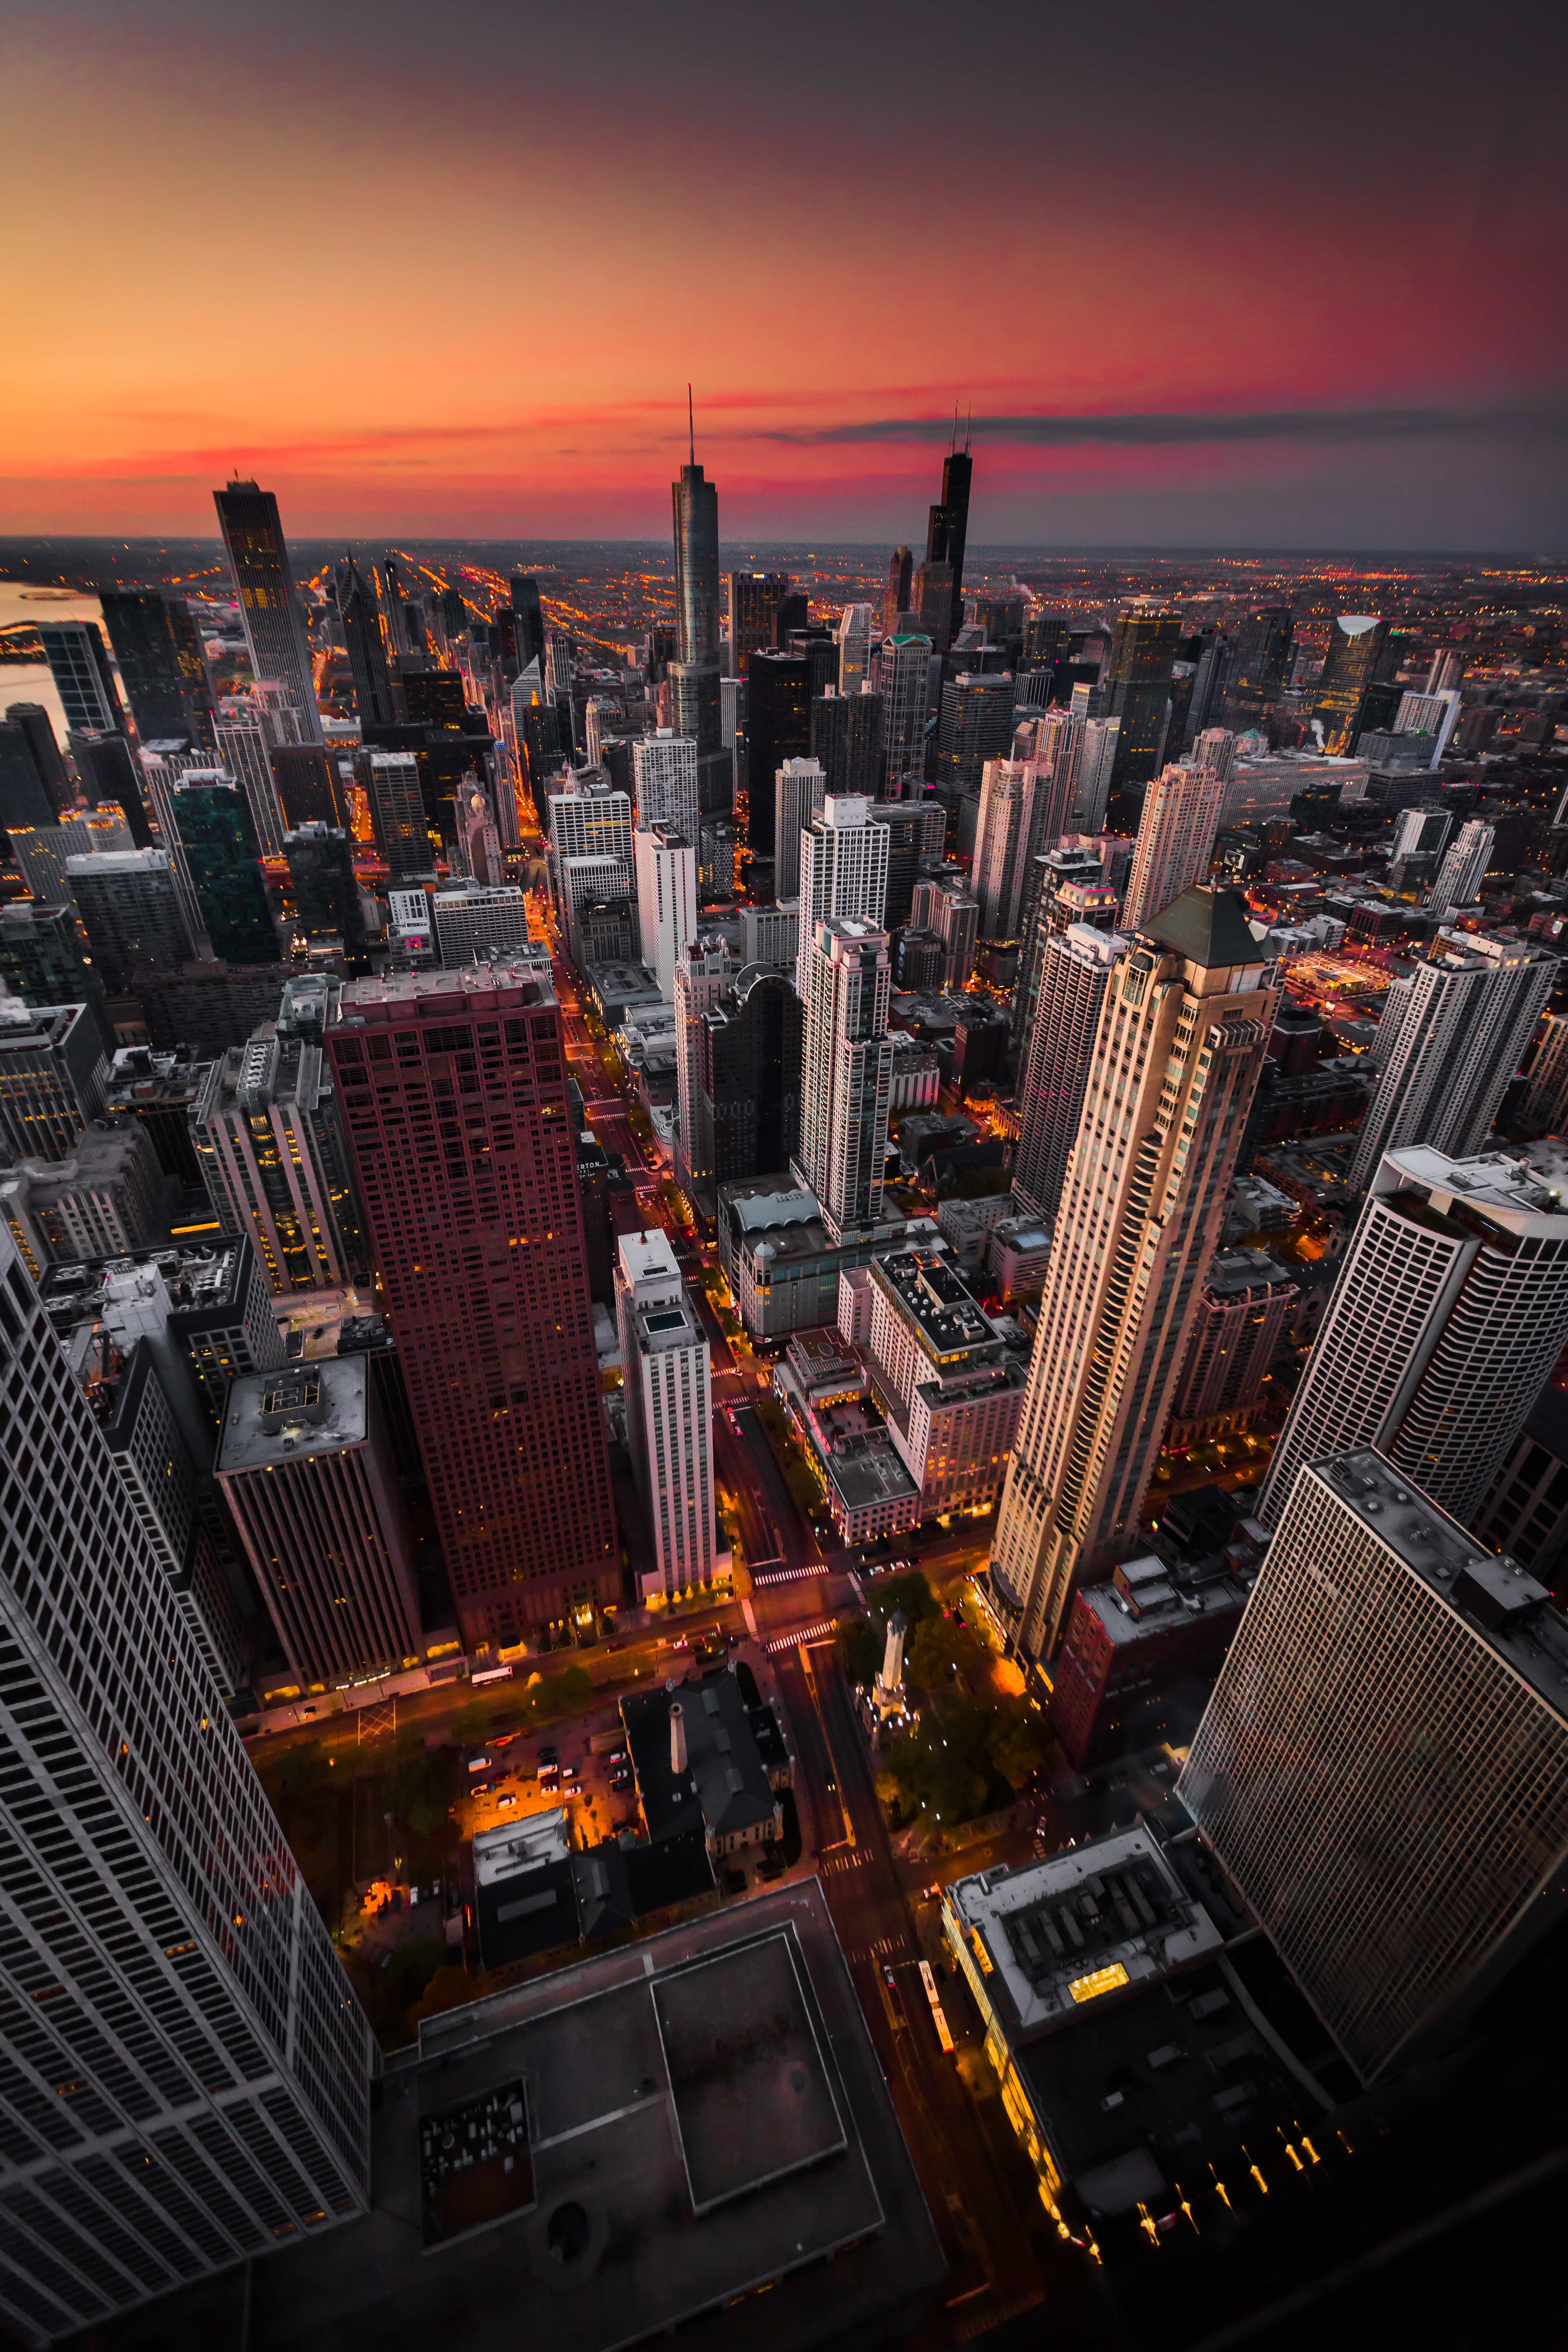
cityscape, metropolitan area, metropolis, city, urban area, skyscraper, skyline, sky, human settlement, downtown, tower block, daytime, landmark, building, aerial photography, night, dusk, architecture, mixed use, tower, evening, bird's eye view, landscape, commercial building, horizon, real estate, photography, world, sunset, corporate headquarters, urban design, condominium